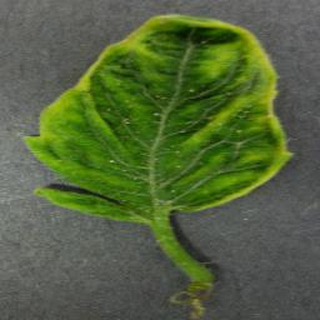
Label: tomato_yellow_leaf_curl_virus